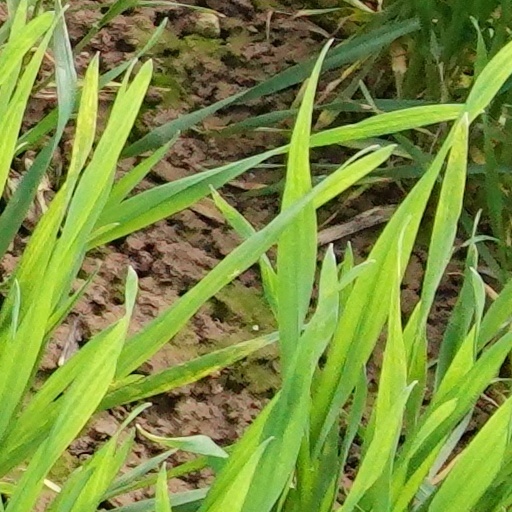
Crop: wheat